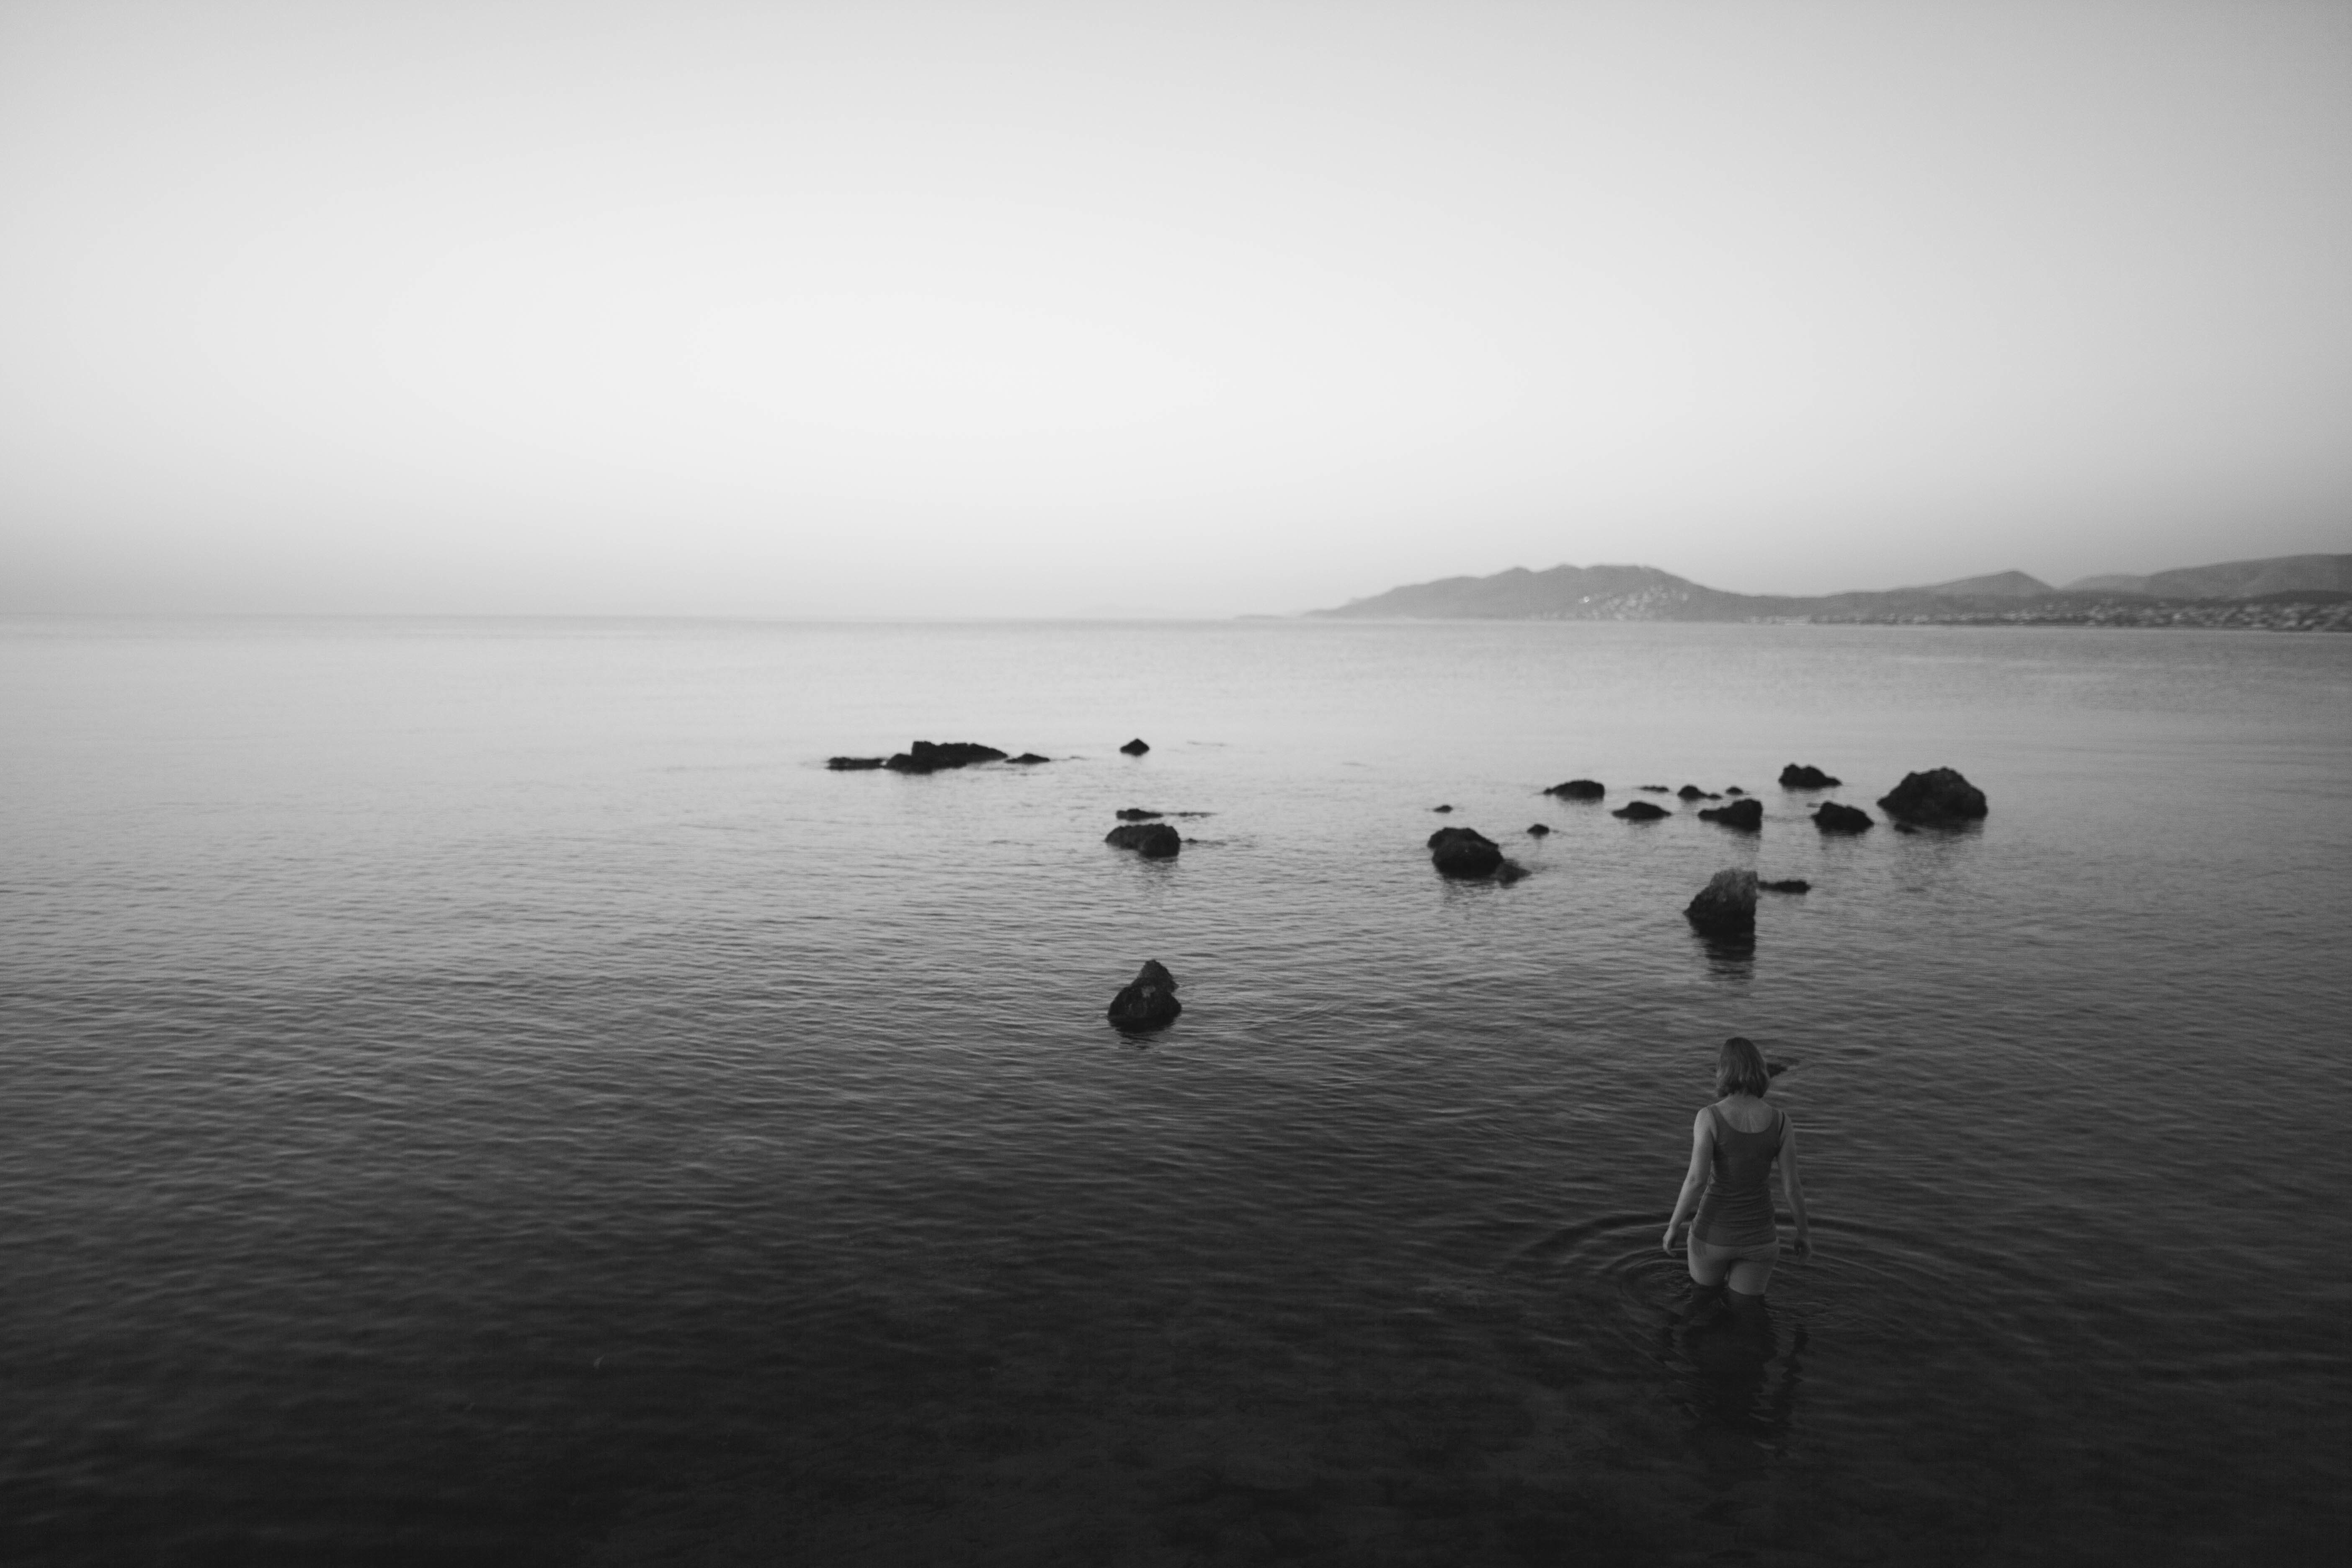
beach, sea, coast, water, sand, ocean, horizon, cloud, black and white, fog, sunrise, mist, photography, morning, shore, wave, lake, dawn, reflection, bay, monochrome, body of water, monochrome photography, atmospheric phenomenon